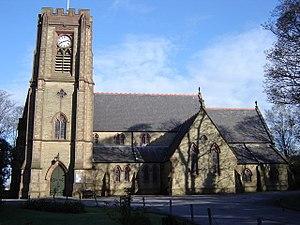
Adlington est une ville et une paroisse civile britannique située dans le Lancashire, en Angleterre. Elle est située dans le sud du comté, près des landes des West Pennine Moors, à 5 km au sud du centre-ville de Chorley. Administrativement, elle relève du borough de Chorley. Au recensement de 2011, elle compte 6 010 habitants.